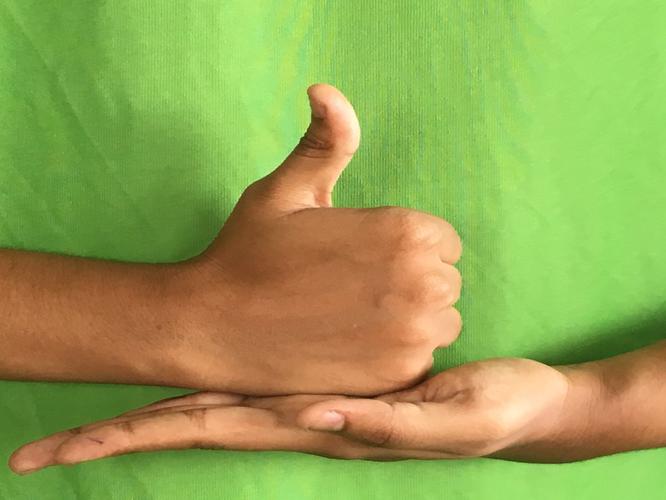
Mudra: Shivalinga
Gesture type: double_hand